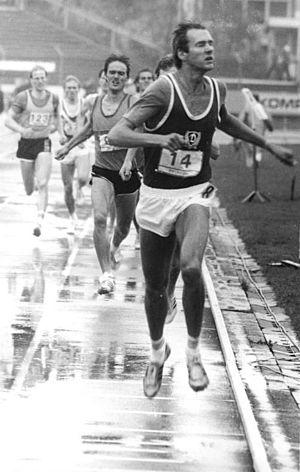
Detlef Wagenknecht est un athlète représentant l'Allemagne de l'Est, spécialiste du 800 mètres.